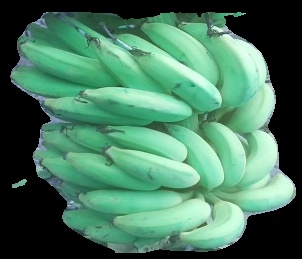
Variety: elakki-bale
Grade: grade2